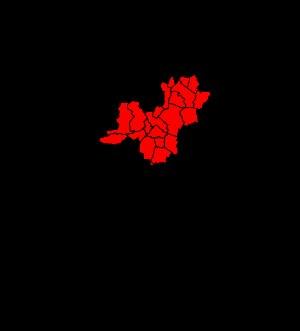
Longpont-sur-Orge est une commune française située à vingt-cinq kilomètres au sud-ouest de Paris dans le département de l’Essonne en région Île-de-France. Elle est le siège du doyenné de Montlhéry-Longpont.